1136

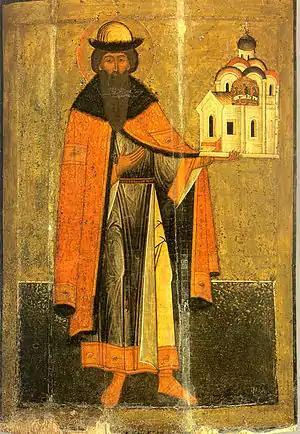
Vsevolod of Pskov (c. 1103–1138)

Year 1136 (MCXXXVI) was a leap year starting on Wednesday of the Julian calendar.